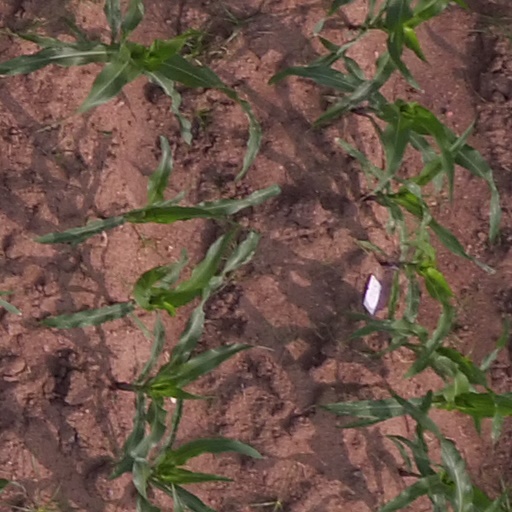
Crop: maize; corn